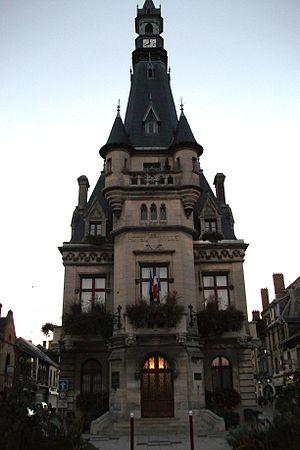
Le clocheton d'une mairie est un petit clocher ou une petite tourelle à usage fonctionnel ou à vocation esthétique et décorative surmontant l'édifice. Certains clochetons ont la particularité d'être particulièrement effilés et élégants.
Fismes [fim] est une commune française située dans le département de la Marne en région Grand Est.